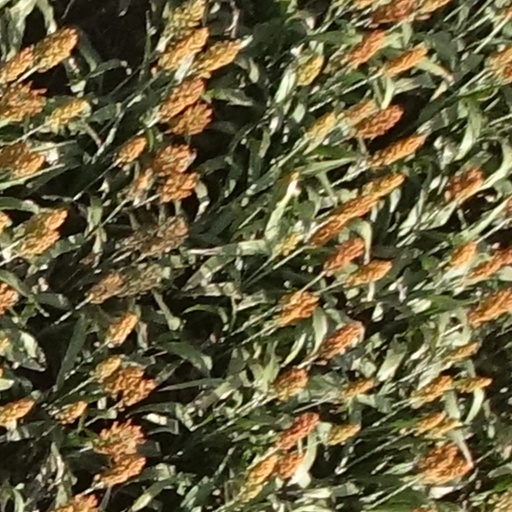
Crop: sorghum